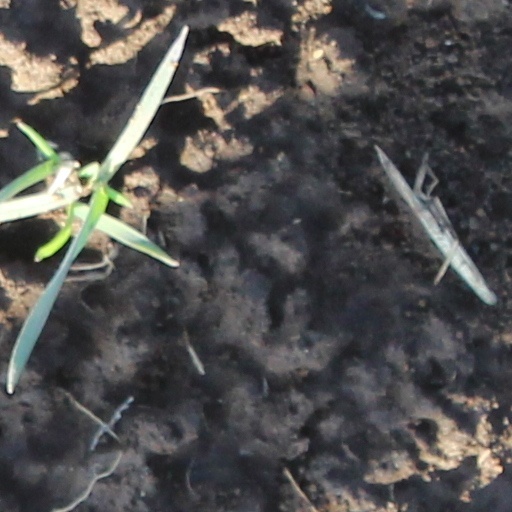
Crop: wheat